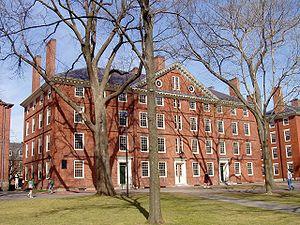
George Santayana est un écrivain et philosophe américano-hispanique de langue anglaise, né à Madrid le 16 décembre 1863 et décédé le 26 septembre 1952 à Rome.